Marine Hunter

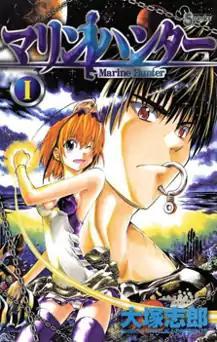
First volume cover

is a Japanese manga series written and illustrated by Shiro Otsuka. It was serialized in Shogakukan's "Weekly Shōnen Sunday" from August 2007 to May 2008, with its chapters collected in five "tankōbon" volumes.